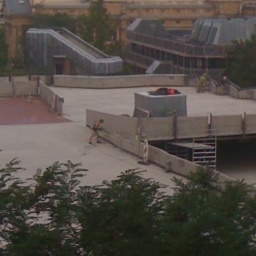
building site since more than 3 weeks in front of the office :-(